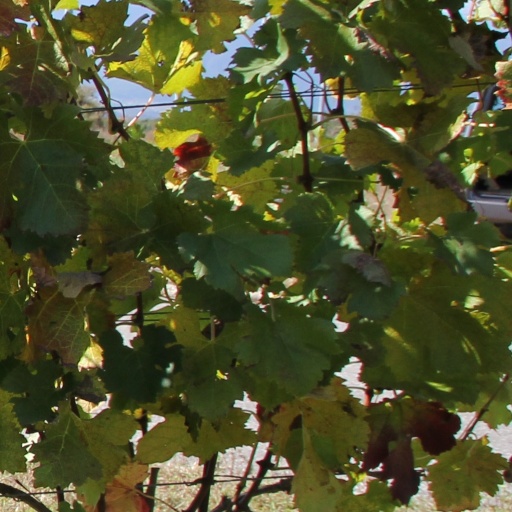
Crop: grape